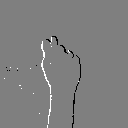
ASL letter: t